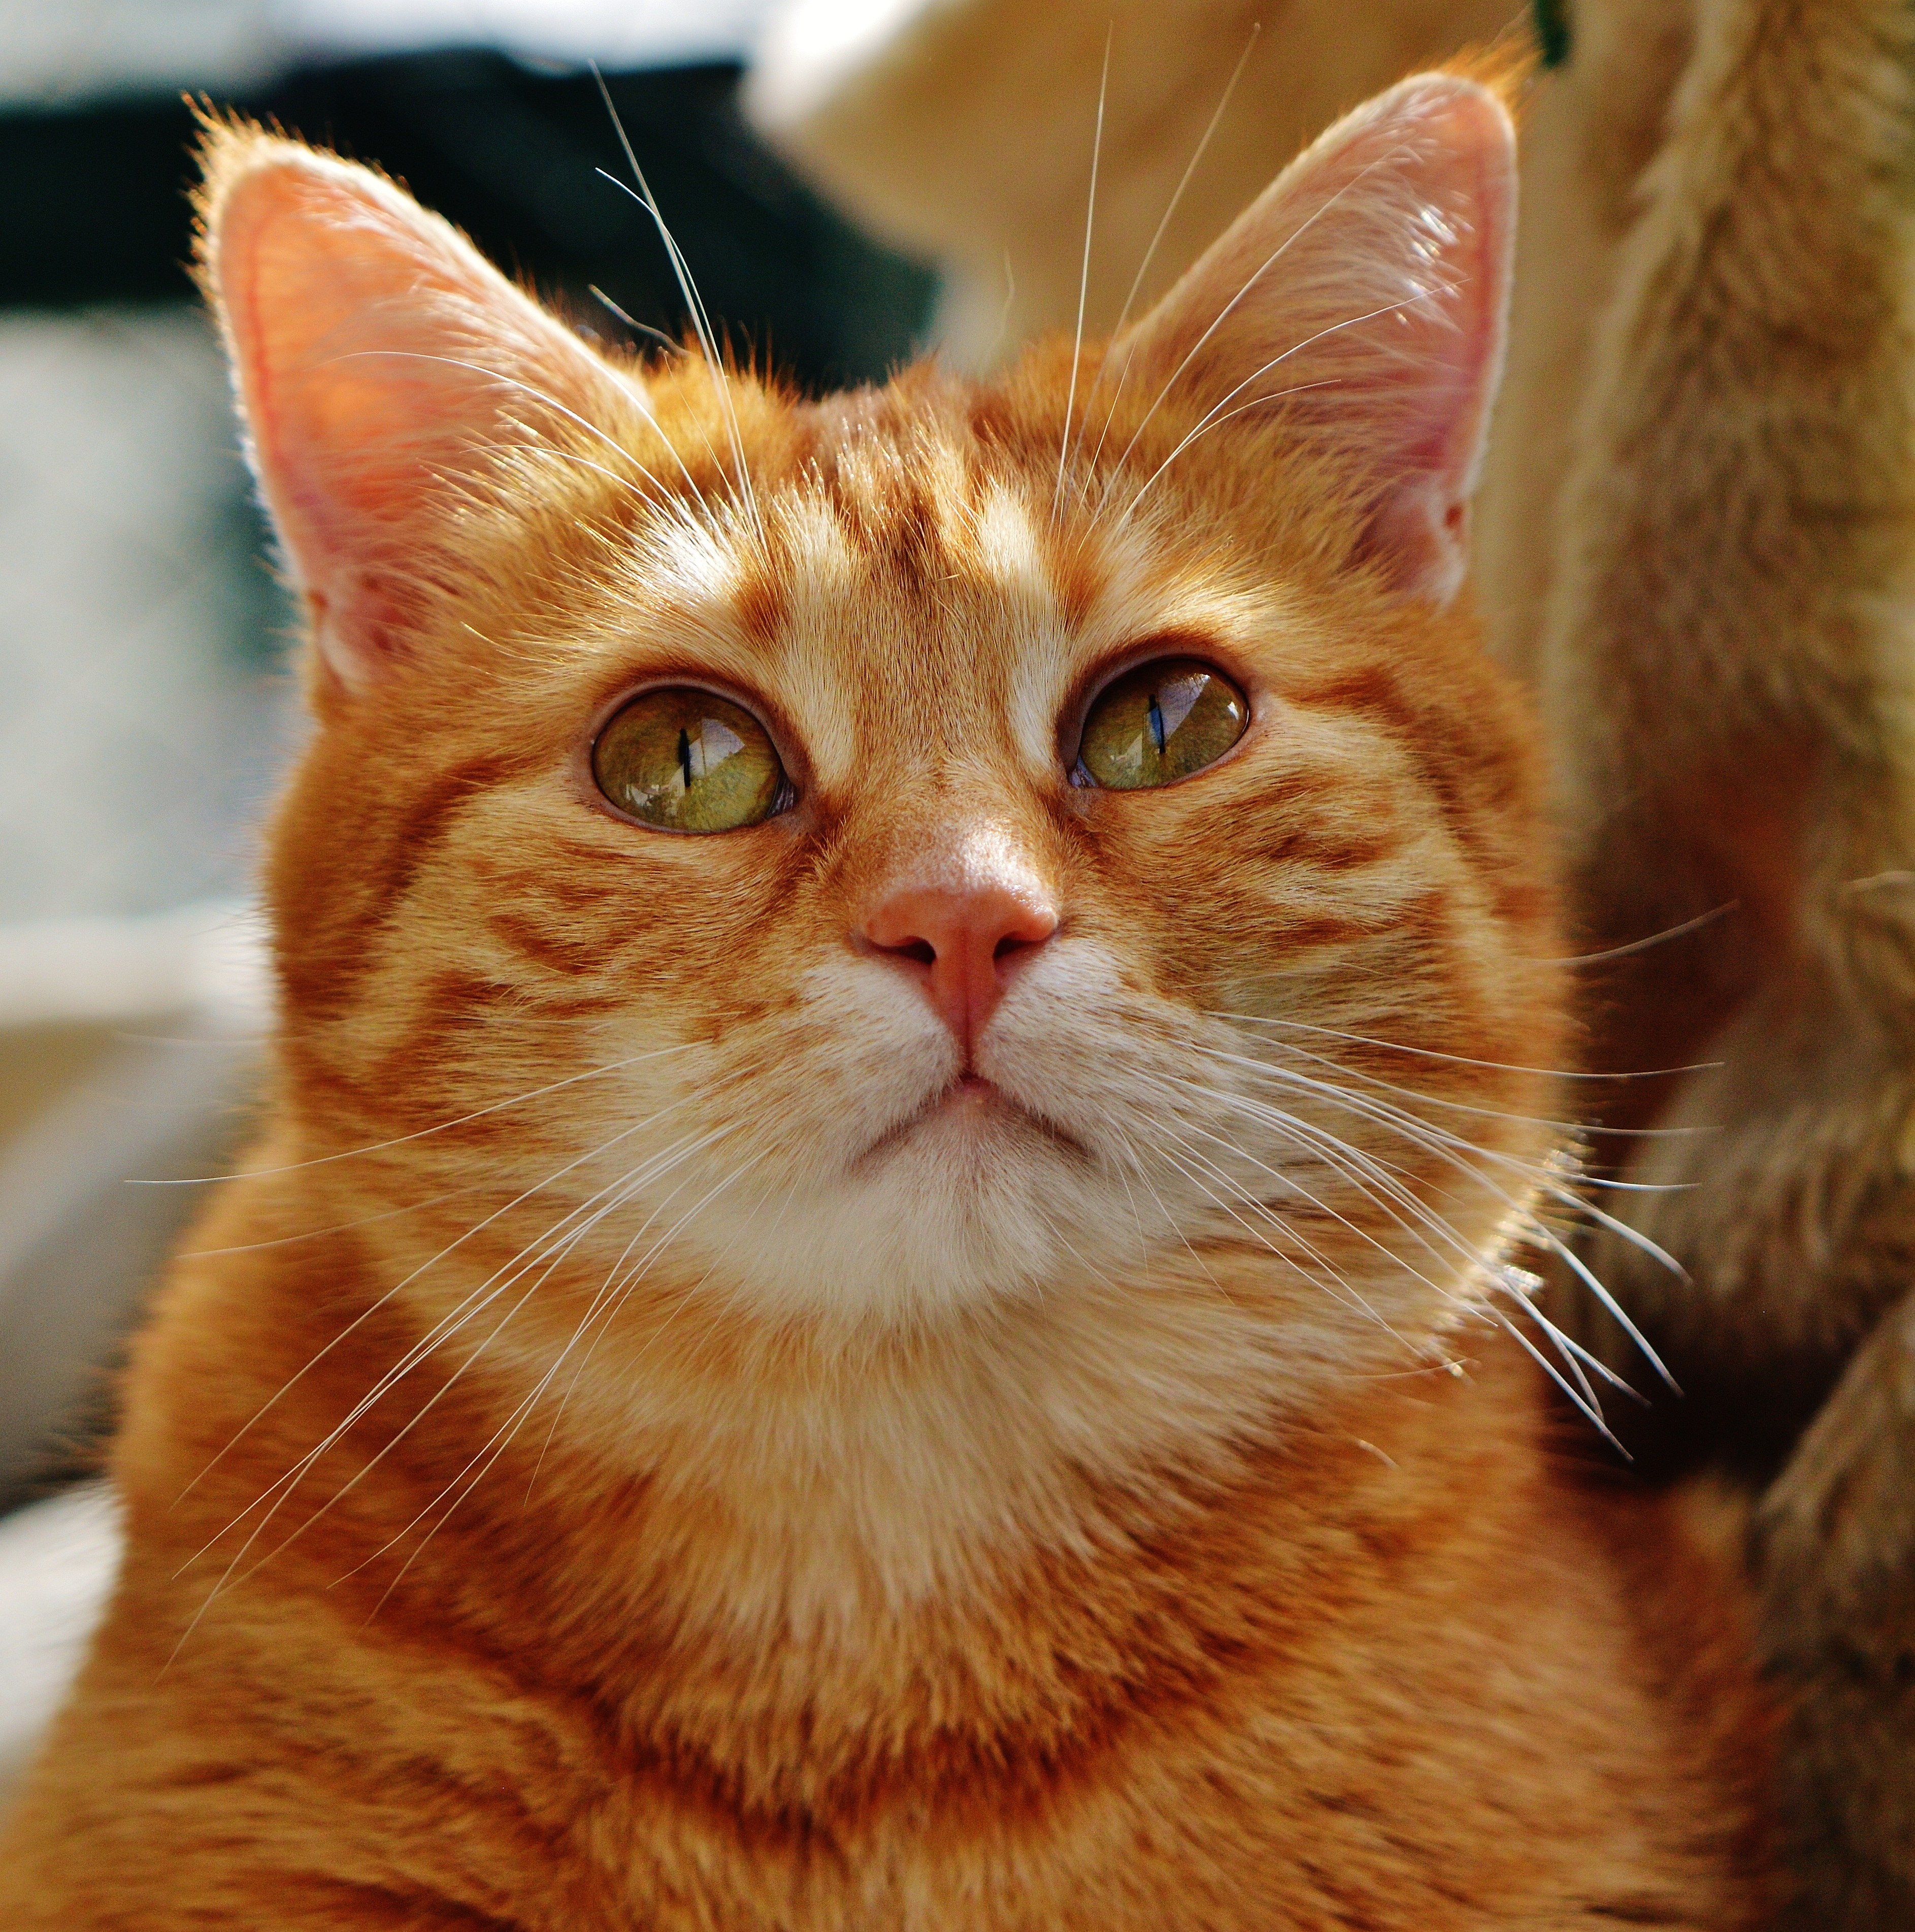
sweet, animal, cute, pet, fur, red, kitten, cat, mammal, fauna, playful, close up, nose, whiskers, tiger, adidas, vertebrate, cuddly, animal world, domestic cat, mackerel, cat face, young cat, red mackerel tabby, red cat, cat's eyes, abyssinian, tabby cat, european shorthair, small to medium sized cats, cat like mammal, carnivoran, domestic short haired cat, pixie bob, rusty spotted cat, toyger